The Wonderful 101

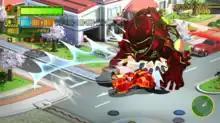
Screenshot of an earlier version of the game depicting a "Unite Morph" ability used to battle an opponent. The heroes have combined to form "Unite Hand", which is shown punching a large enemy called the Diedough-Goo.

In "The Wonderful 101", players control a horde of superheroes from an aerial viewpoint and can turn them into various objects called "Unite Morphs". As the levels progress, players must explore each stage to find helpless citizens and recruit them to join their army of heroes. The more heroes gathered, the greater the special morph powers can be. At the cost of depleting their battery meter, players can use "Unite Morph" forms to defeat enemies, solve puzzles, or traverse the environment. The meter can be recharged by performing normal attacks or by picking up batteries dropped by a defeated enemy. Enemies will also drop "O parts" (the in-game currency used to buy upgrades), new "Unite Morph" abilities and items. To transform the horde of heroes, the appropriate symbol is drawn on the Wii U GamePad's touchscreen or right analog stick, such as an L for a gun or a squiggly line for a whip. In specified areas, the GamePad (by default) is used to change the view to a traditional, third-person angle and better explore tighter environments, such as those found indoors and inside caves.